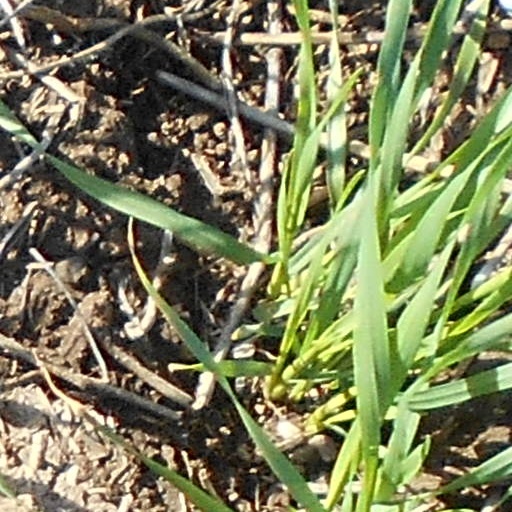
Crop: wheat